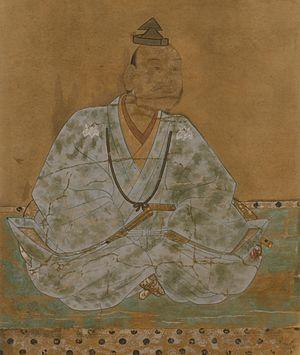
Hachisuka Masakatsu, aussi appelé Hachisuka Koroku, est un samouraï et vassal de Toyotomi Hideyoshi au cours de l'époque Azuchi Momoyama de l'histoire du Japon. Il est le fils de Hachisuka Masatoshi.